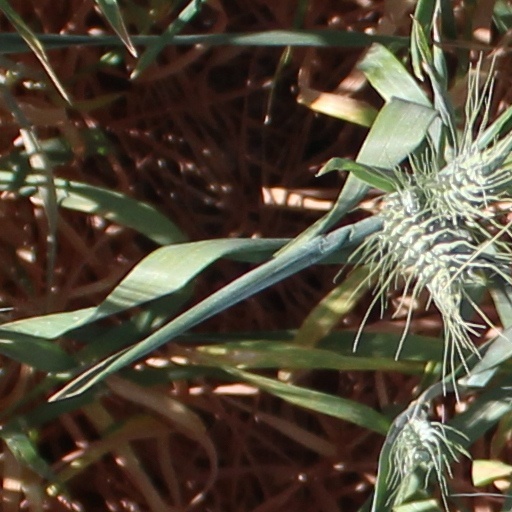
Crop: wheat